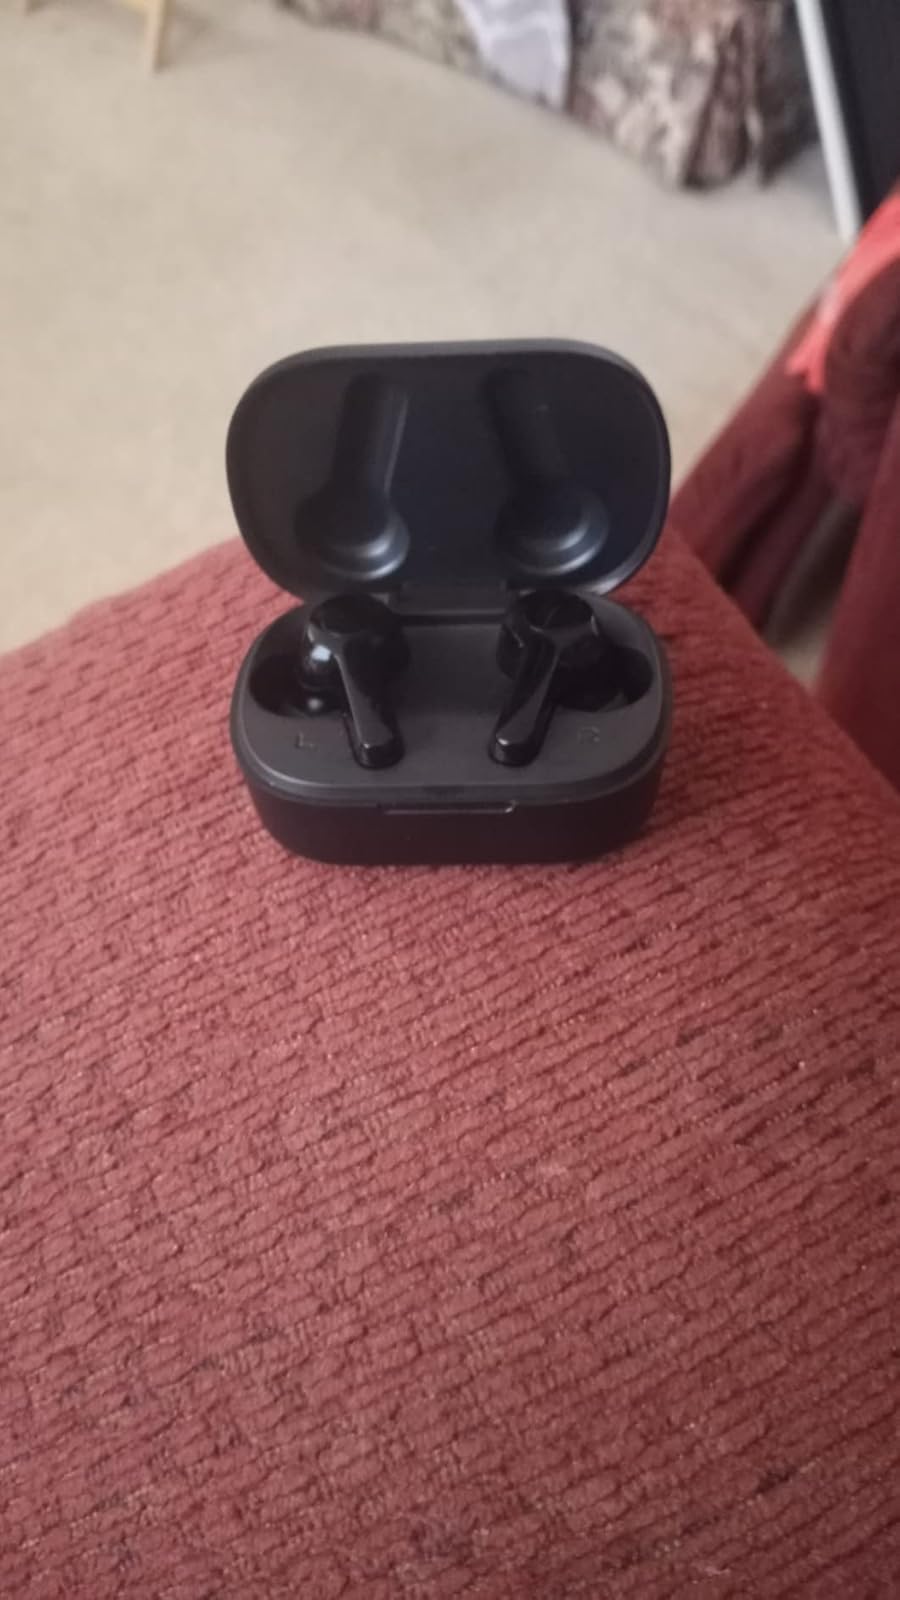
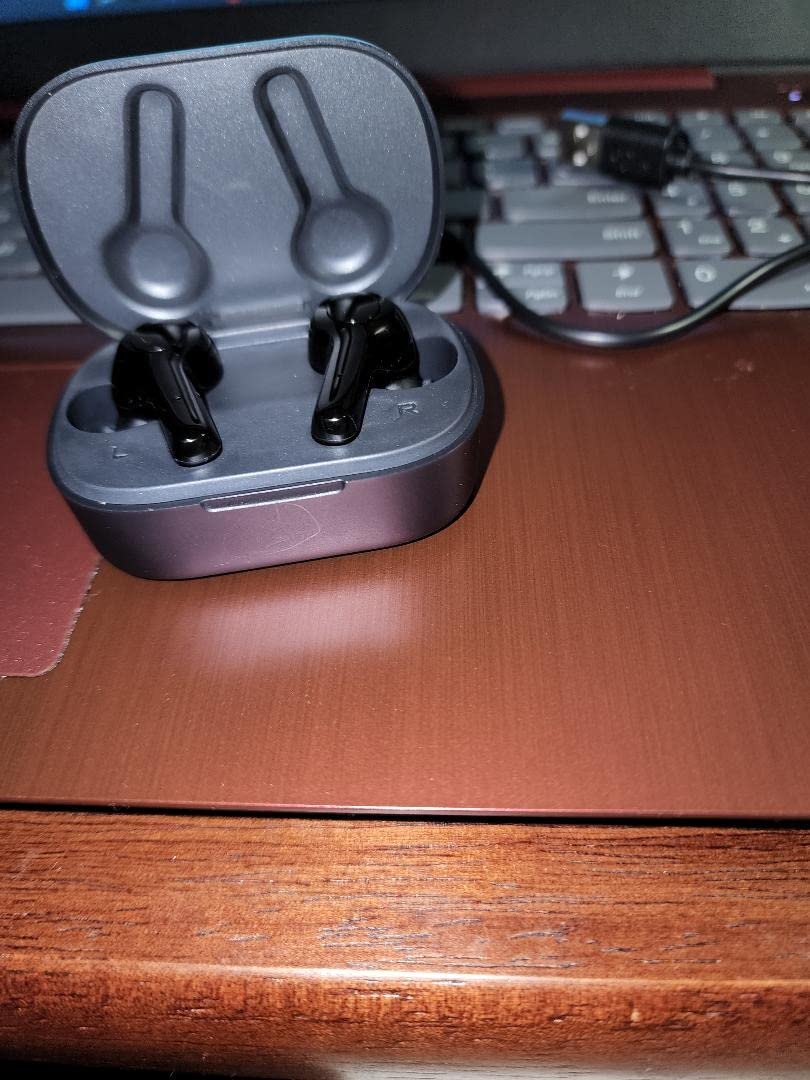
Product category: earbuds
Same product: yes